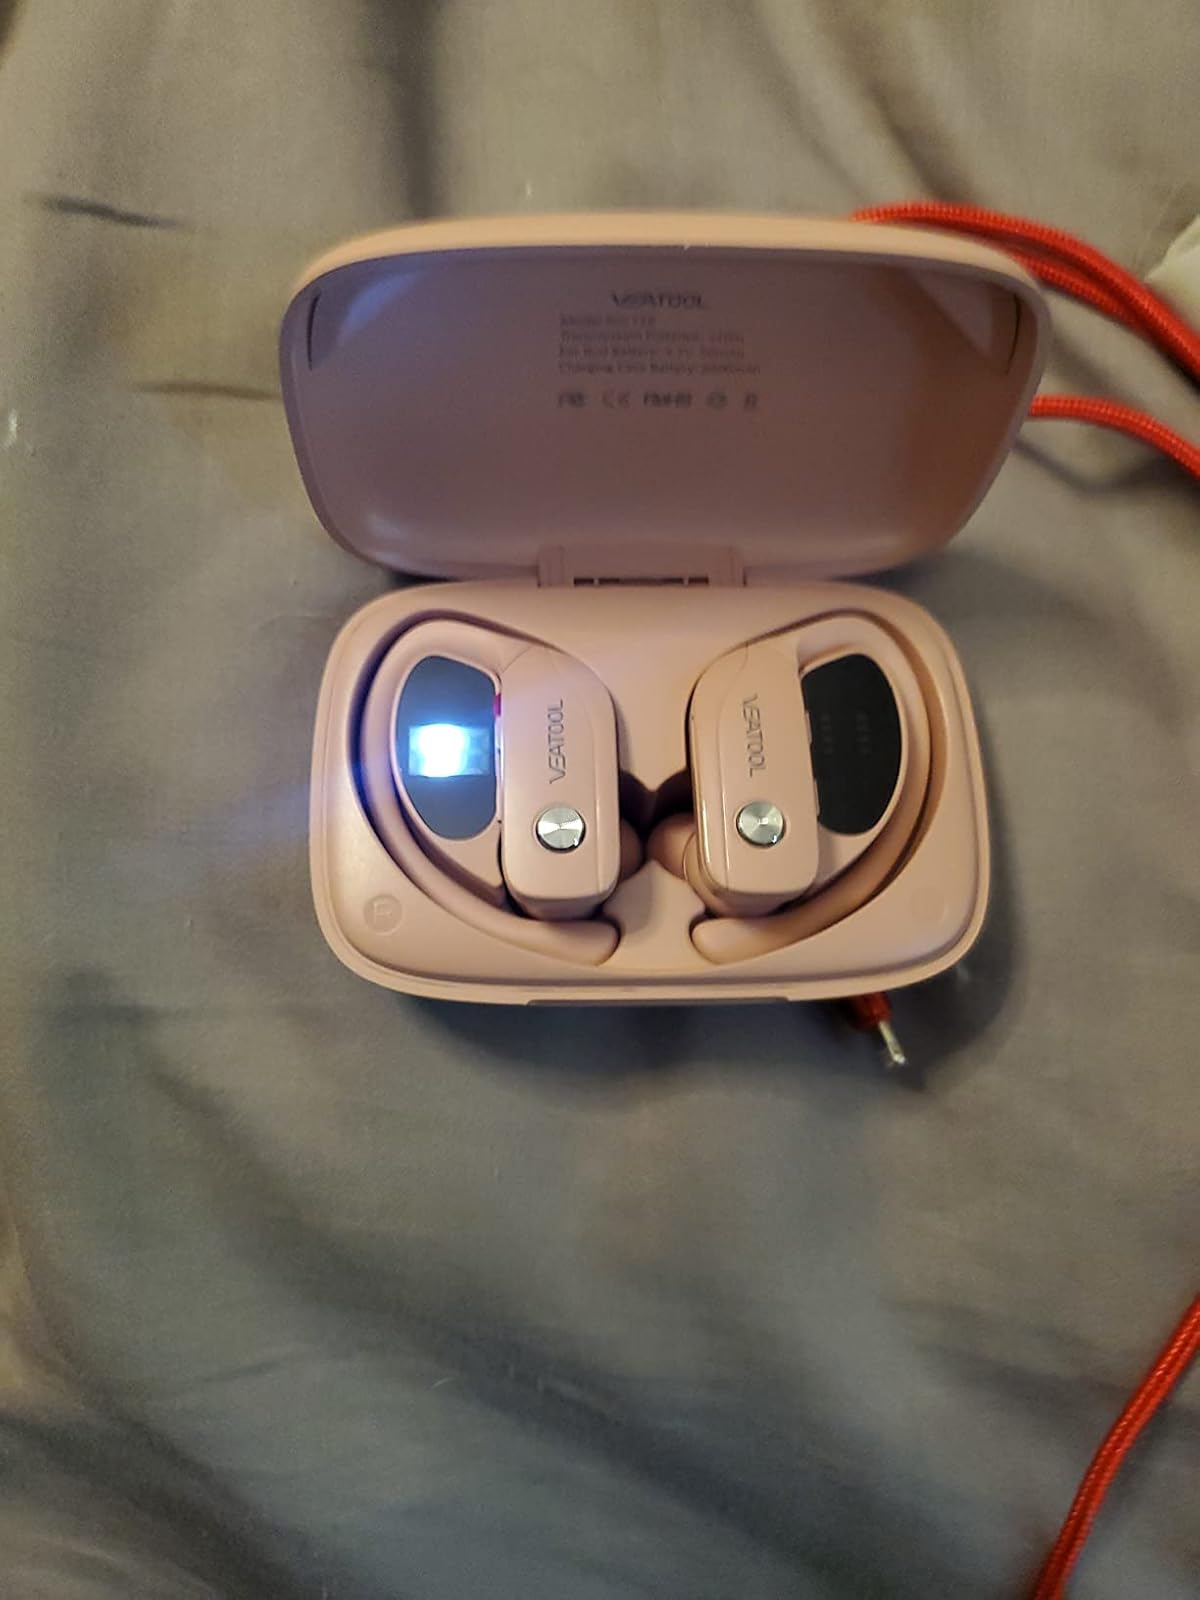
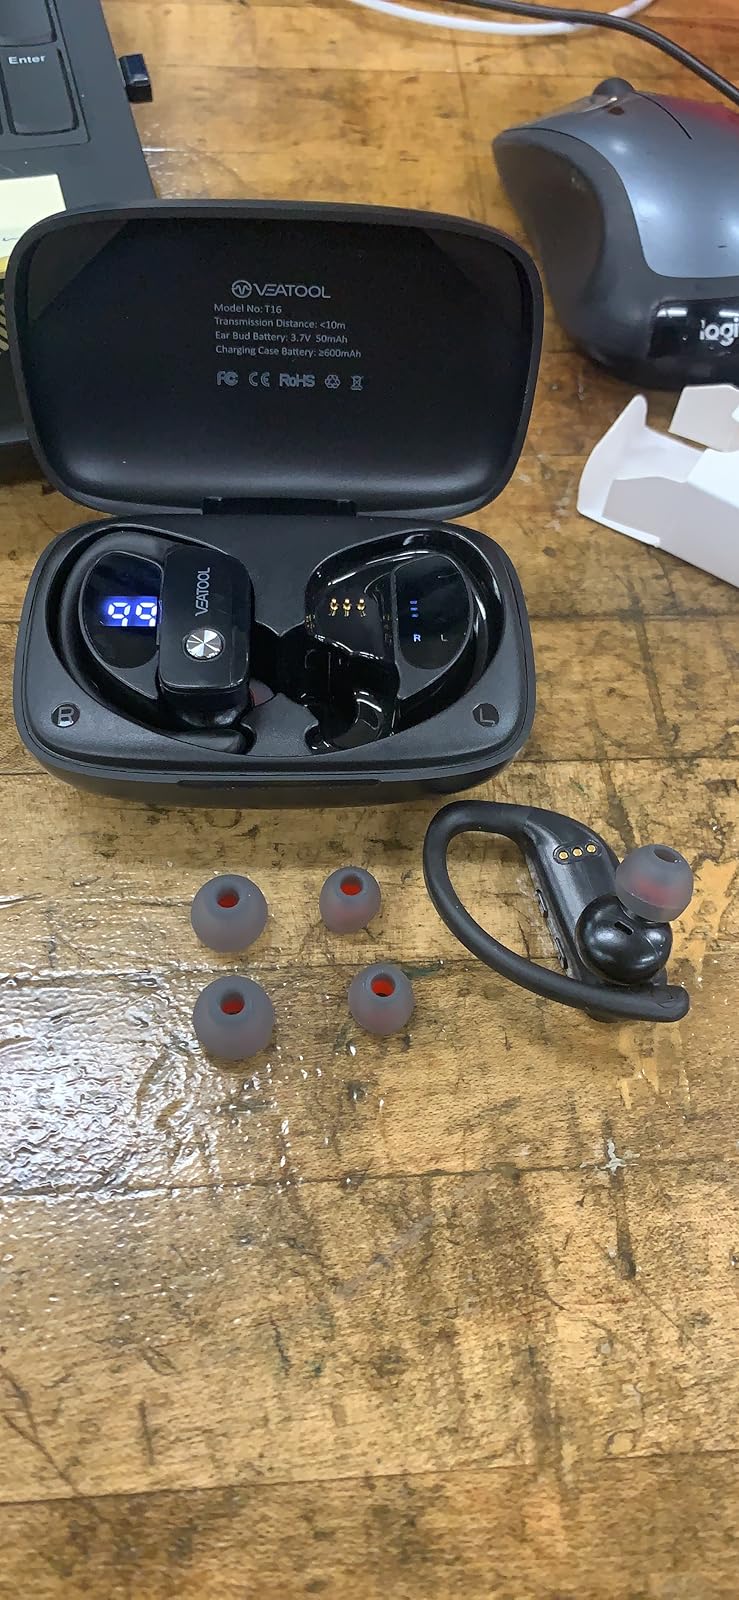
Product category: earbuds
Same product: no